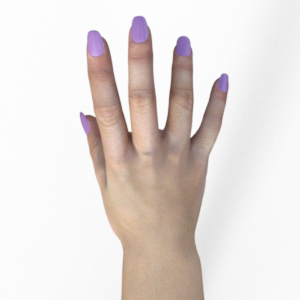
Label: paper